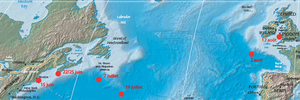
Différentes positions rapportées pendant la traversée.
Alfred Johnson est un pêcheur américain qui en 1876 a réalisé sur un doris nommé Centennial la première traversée connue en solitaire de l’Atlantique.